Vera Lachmann

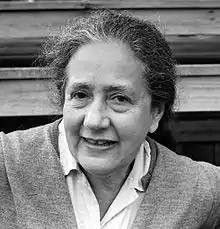
Vera Lachmann at Camp Catawba, circa 1967

Vera Lachmann (June 23, 1904 – 1985) was a German poet, classicist and educator. After founding a school for Jewish children in Nazi Germany, she emigrated to the United States in 1939 and established Camp Catawba, a summer camp for boys.